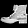
Label: Ankle boot